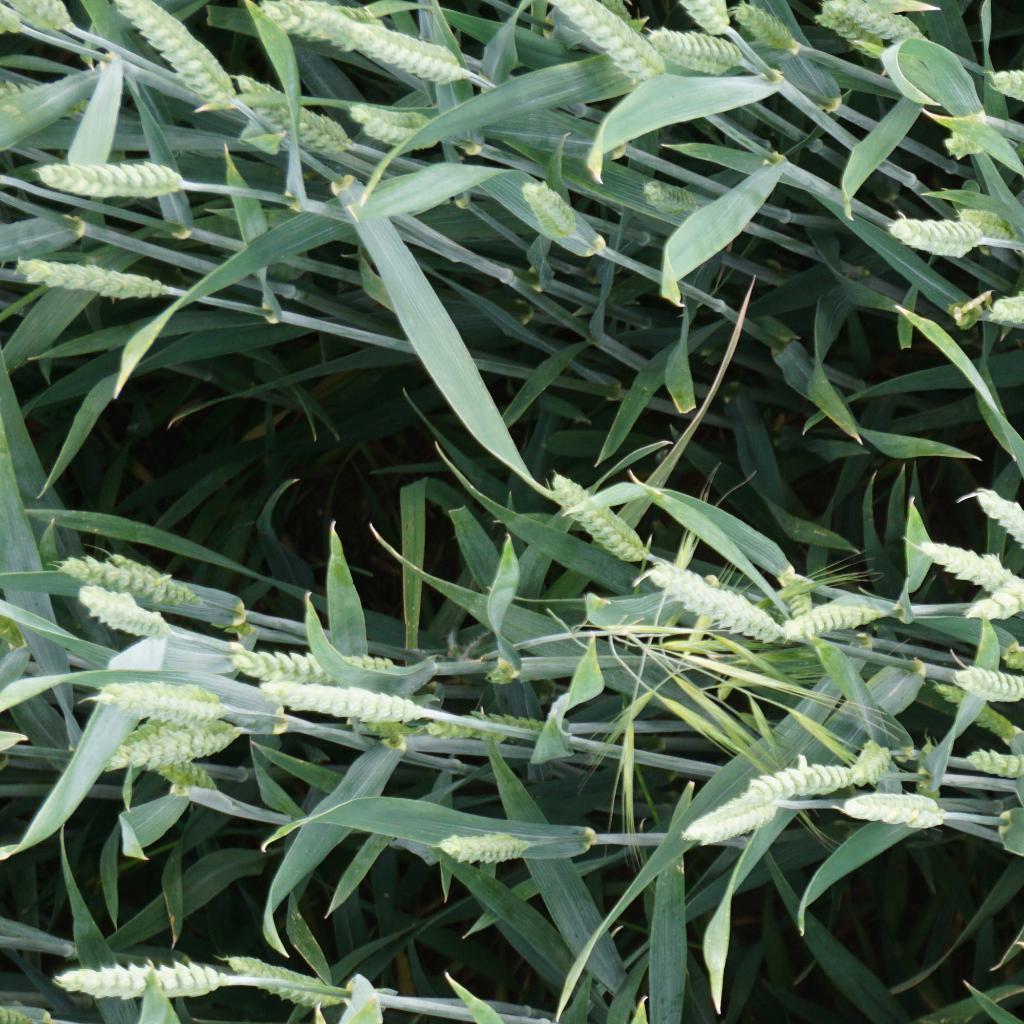
Country: France
Location: Gréoux
Wheat development stage: Post-flowering